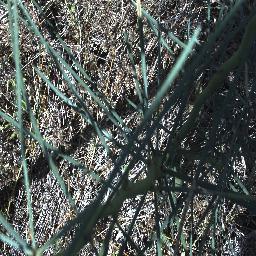
Label: parkinsonia